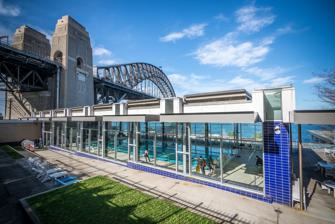
Building: North Sydney Olympic Pool
Country: Australia
Year built: 1936
North Sydney Olympic Pool Building information City Milsons Point , Sydney Coordinates 33°50′57″S 151°12′40″E / 33.849278°S 151.211199°E / -33.849278; 151.211199 Opened 4 April 1936 The North Sydney Olympic Pool is a swimming and exercise complex located adjacent to Sydney Harbour at Milsons Point between the Sydney Harbour Bridge and Luna Park . Designed by architects Rudder & Grout in the Inter-War Free Classical style with art deco -style decorations, the Olympic-sized outdoor pool was built on part of the Dorman Long workshop site following the completion of the Harbour Bridge. The pool opened on 4 April, 1936, and hosted the swimming and diving events for the 1938 Empire Games . Heating was added in 2000 and a 25-metre (82 ft) indoor pool was built in 2001. Eighty-six world records have been set at the pool by such swimming greats as Jon and Ilsa Konrads , Lorraine Crapp , Frank O'Neill , Judy Joy Davies , John Devitt , Shane Gould and Michelle Ford . In 1960, at the Australian National Swimming Championships and Olympic Trials, the most world records were set in a single pool at a single meet ever. This may be because the pool is filled with saltwater , rather than chlorinated pool water , which provides more buoyancy for athletes due to its increased density. It closed on 28 February 2021 to allow for the construction of a replacement pool and associated buildings. It was scheduled to reopen in 2023 but this has been further delayed to April 2024. The delays and cost overruns prompted North Sydney Council to engage PwC to undertake an independent review of the project. The review found that the project is more than $30 million over budget, and that the final cost would be at least $89 million. Councillor Jilly Gibson, who was mayor when the pool redevelopment was approved, said the review was flawed and omitted relevant information. References